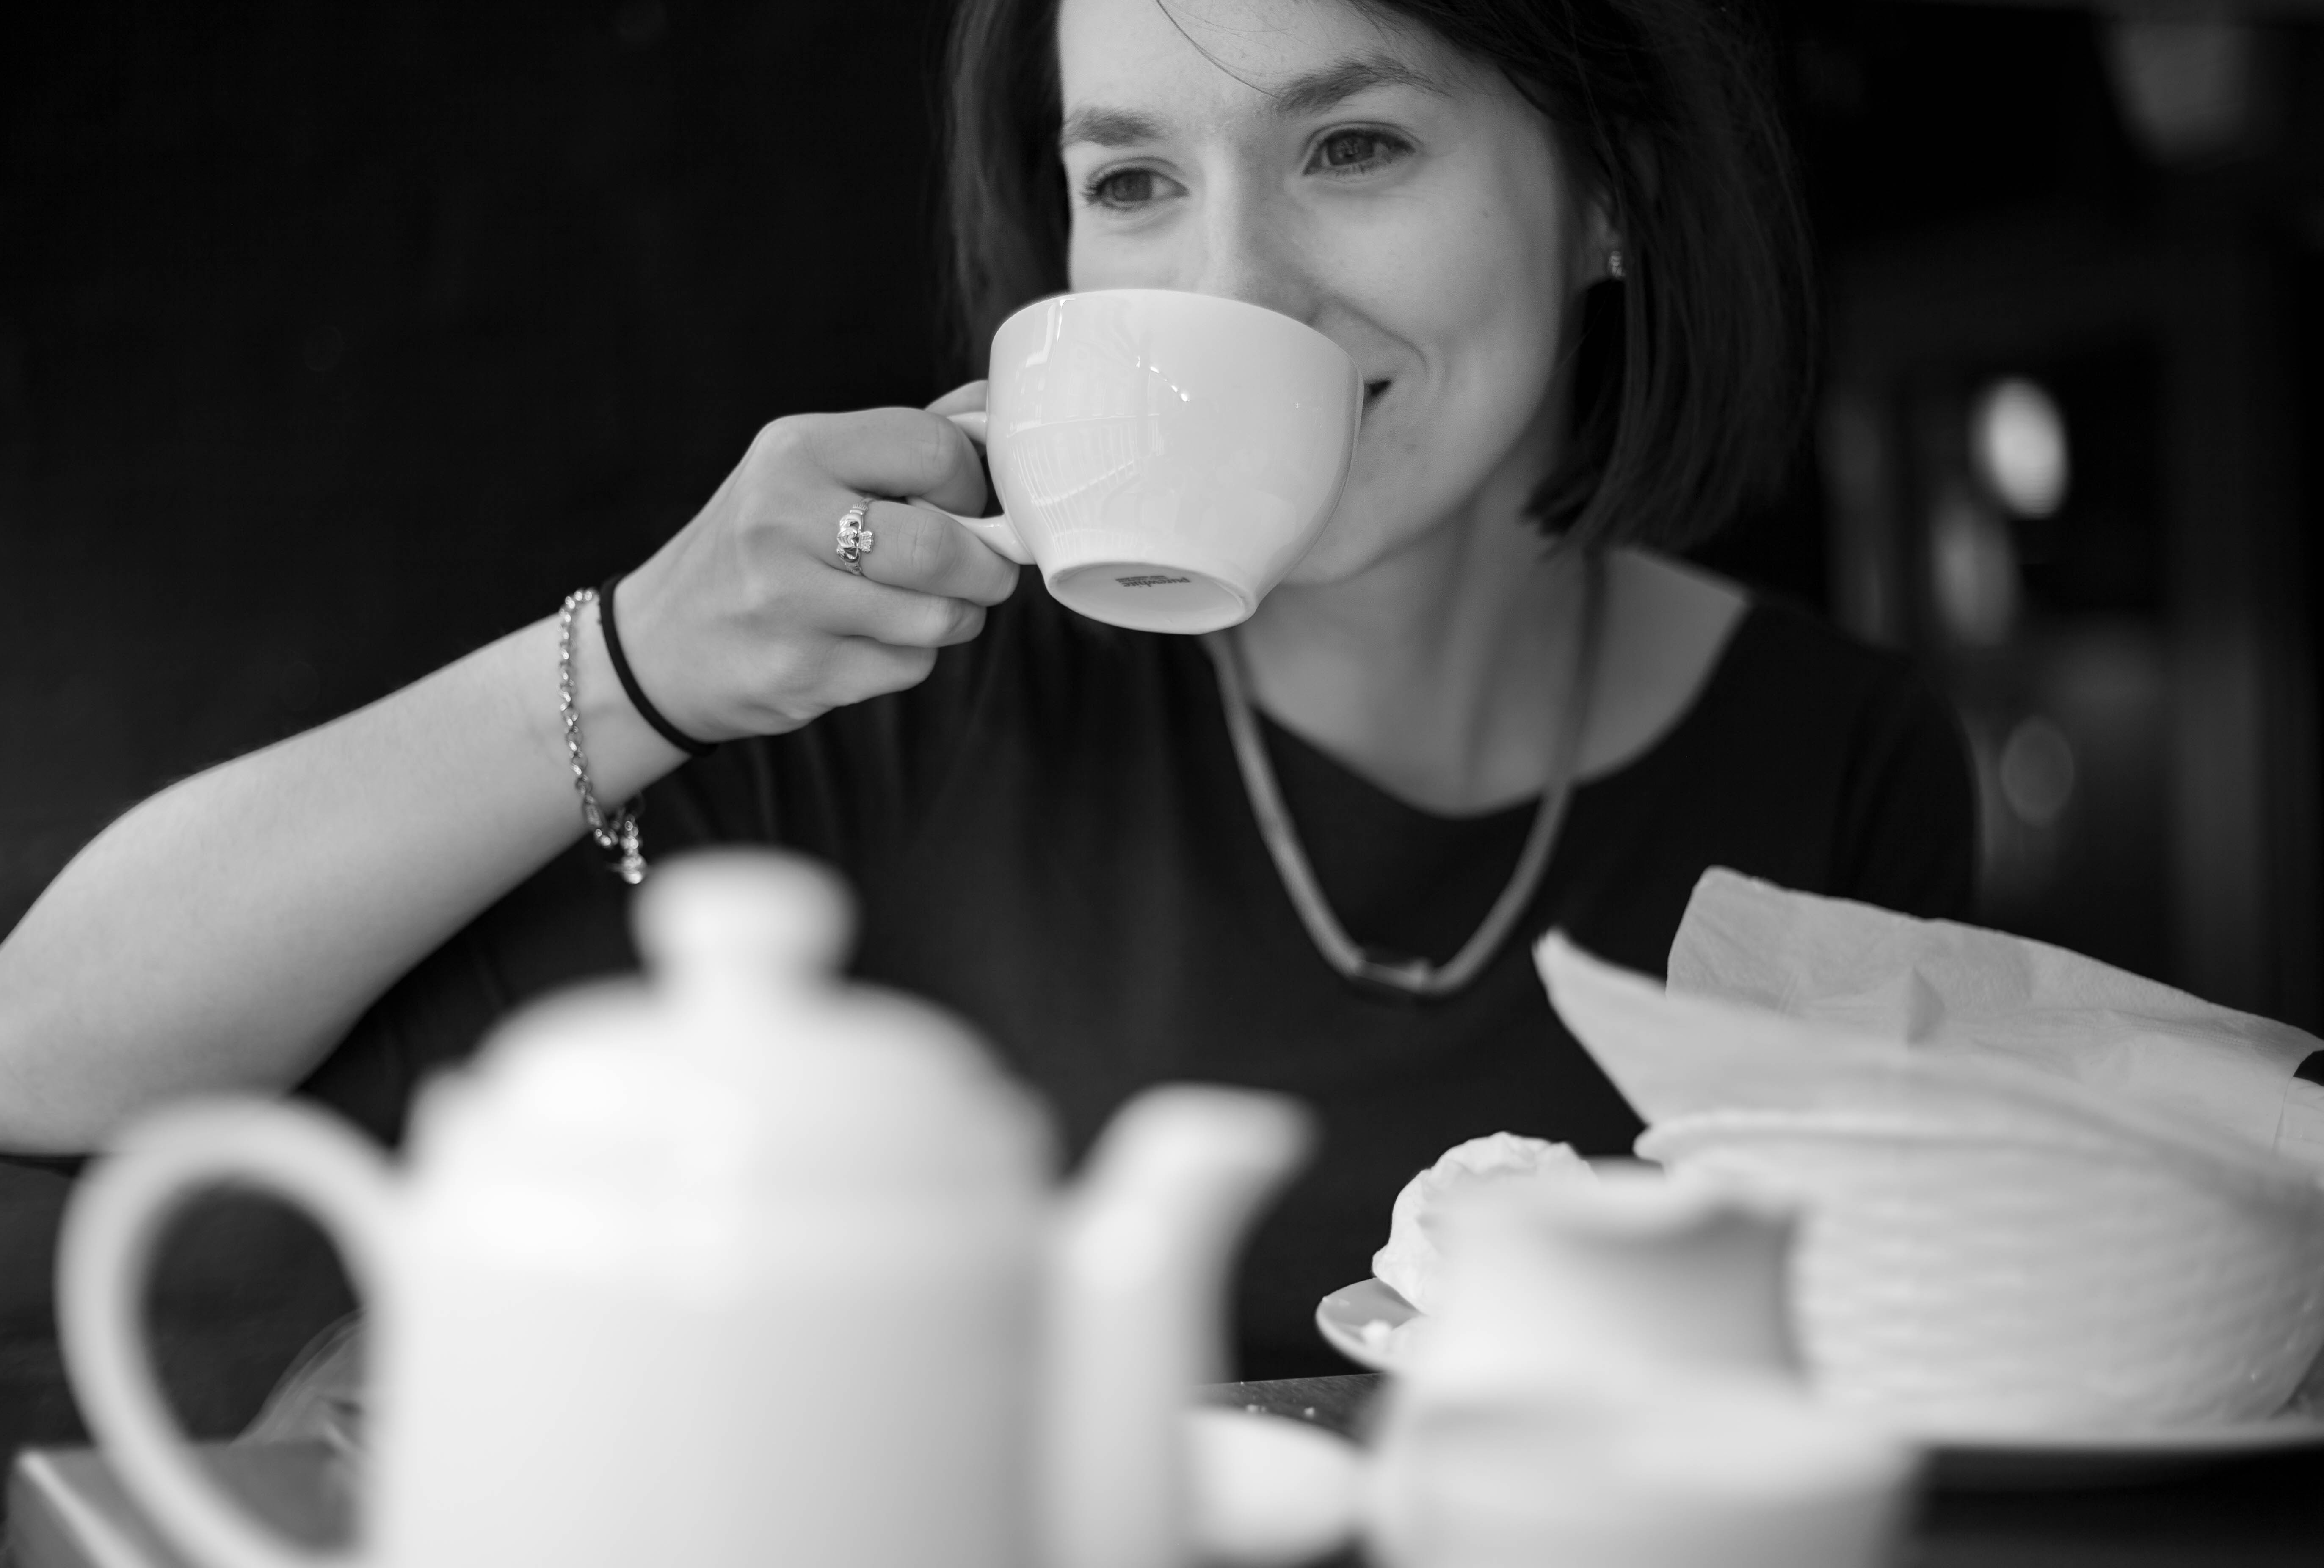
hand, person, cafe, black and white, people, girl, woman, white, photography, tea, ring, restaurant, advertising, portrait, canon, indoor, child, black, monochrome, facial expression, smile, mouth, blackandwhite, face, chester, nose, eye, glasses, head, photograph, skin, beauty, beautiful, pretty, organ, gorgeous, emotion, canon5d, beautifulwoman, irish, advert, tearoom, youngwoman, beautifulgirl, claddagh, englishtea, stockimage, claddaghring, drinkingtea, irishgirl, teaandcakes, irishmodel, cladah, sellingtea, teaadvert, enjoyingtea, stockgirl, coffeeadvert, burlingtonscafe, stocktea, stockdrinkingtea, stockteaadvert, burlingtonscafechester, interaction, sense, monochrome photography, portrait photography